William Douglass (engineer, born 1831)

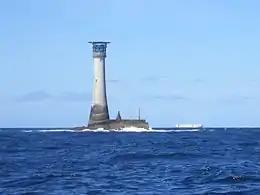
Wolf Rock Lighthouse off Land's End

In October 1859 William was appointed as resident engineer on a new project, Les Hanois Lighthouse on rocks off the south-west coast of Guernsey. The tower design by James Walker encompassed the basic design shape created by Robert Stevenson, with amendments to incorporate suggestions by his father, Nicholas Douglass, to make the stones lock together using dovetail joints on the horizontal and vertical; the first time this method had been tried. It was noted that William commanded the "unbounded confidence" of his working parties, his "courage and resources being equal to every emergency". William proved to be an inspiring and inspired choice as the resident engineer.